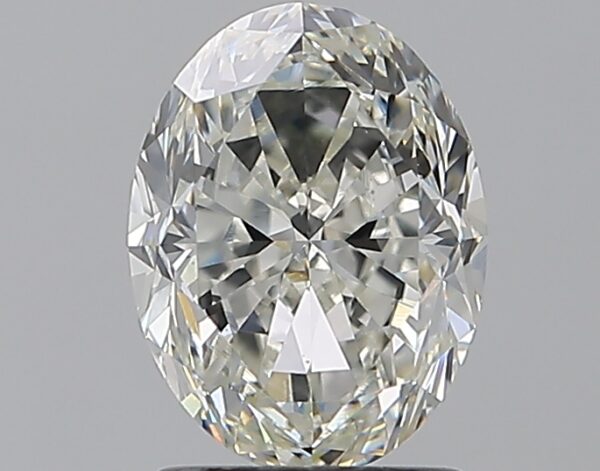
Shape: oval
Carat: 1.7
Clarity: VS2
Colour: H
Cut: GD
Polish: EX
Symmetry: EX
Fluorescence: ST
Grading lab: GIA
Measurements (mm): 8.43 x 6.38 x 4.37